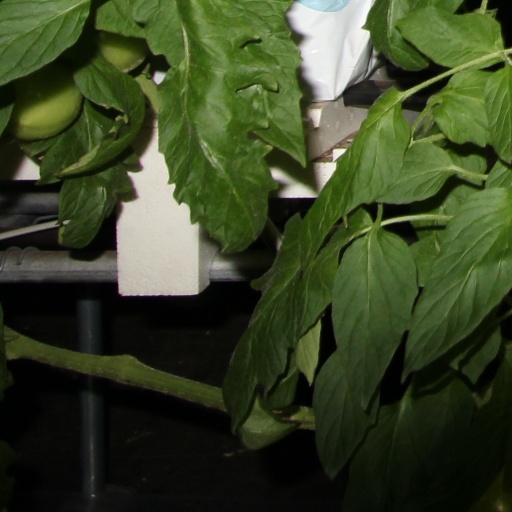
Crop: tomato